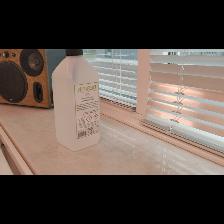
Label: NonHuman